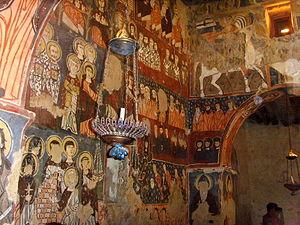
Le monastère de Saint-Moïse-l'Abyssin ou Deir Mar Moussa al-Habachi se dresse à environ 90 km au nord de Damas en Syrie. À 13 km de Nebek, une petite route conduit au pied de la falaise où est perché Mar Moussa, il faut alors grimper les escaliers de pierre une vingtaine de minutes. Après avoir été longtemps désaffecté, le monastère a repris vie à la fin du XXᵉ siècle et abrite une petite communauté religieuse œcuménique double de rite syriaque occidental qui prône le dialogue des religions et renoue avec la tradition des moines hospitaliers.